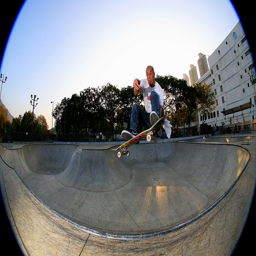
Skateboarder takes a jump inside a skate park ramp.
A man in a skate park performing tricks on a skateboard.
A skate boarder doing a trick at a skate park.
A skateboarder is getting some air time at a skate park.
A man doing a trick on a skateboard at a skate park.